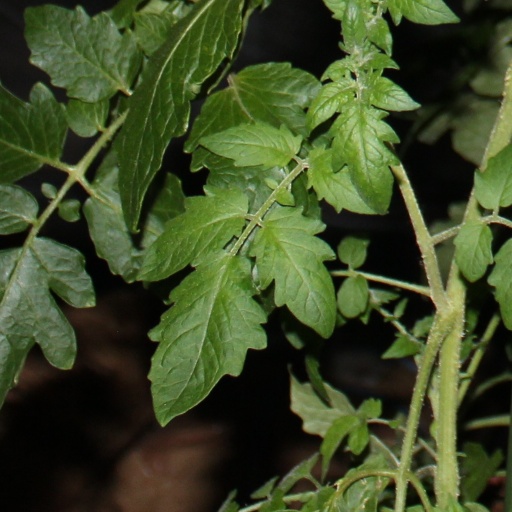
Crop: tomato